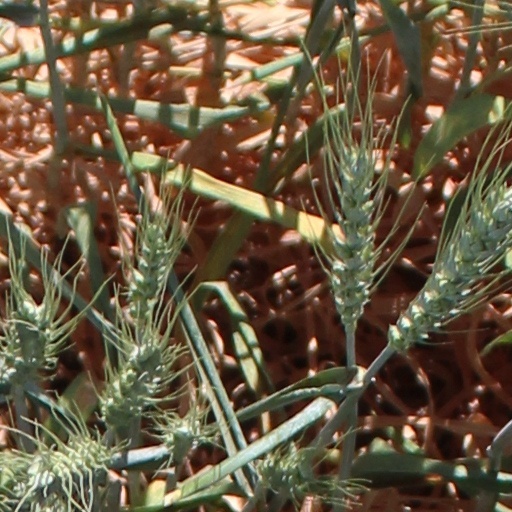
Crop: wheat